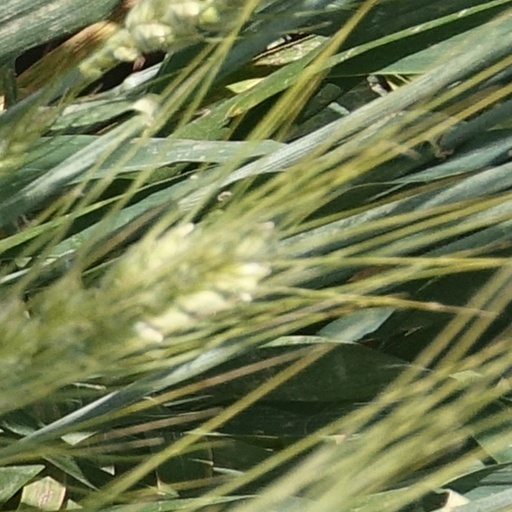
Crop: wheat